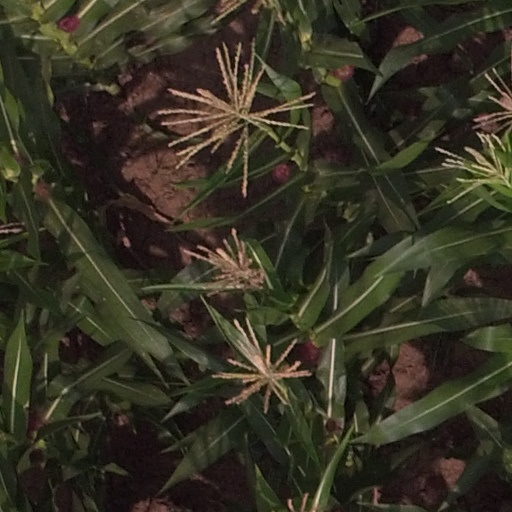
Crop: maize; corn